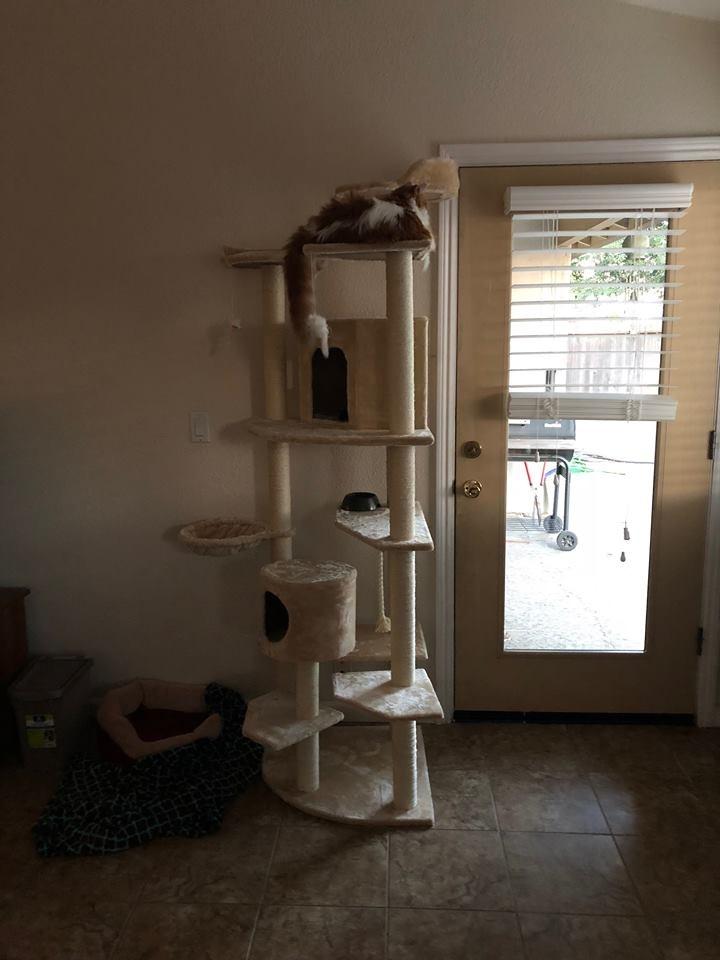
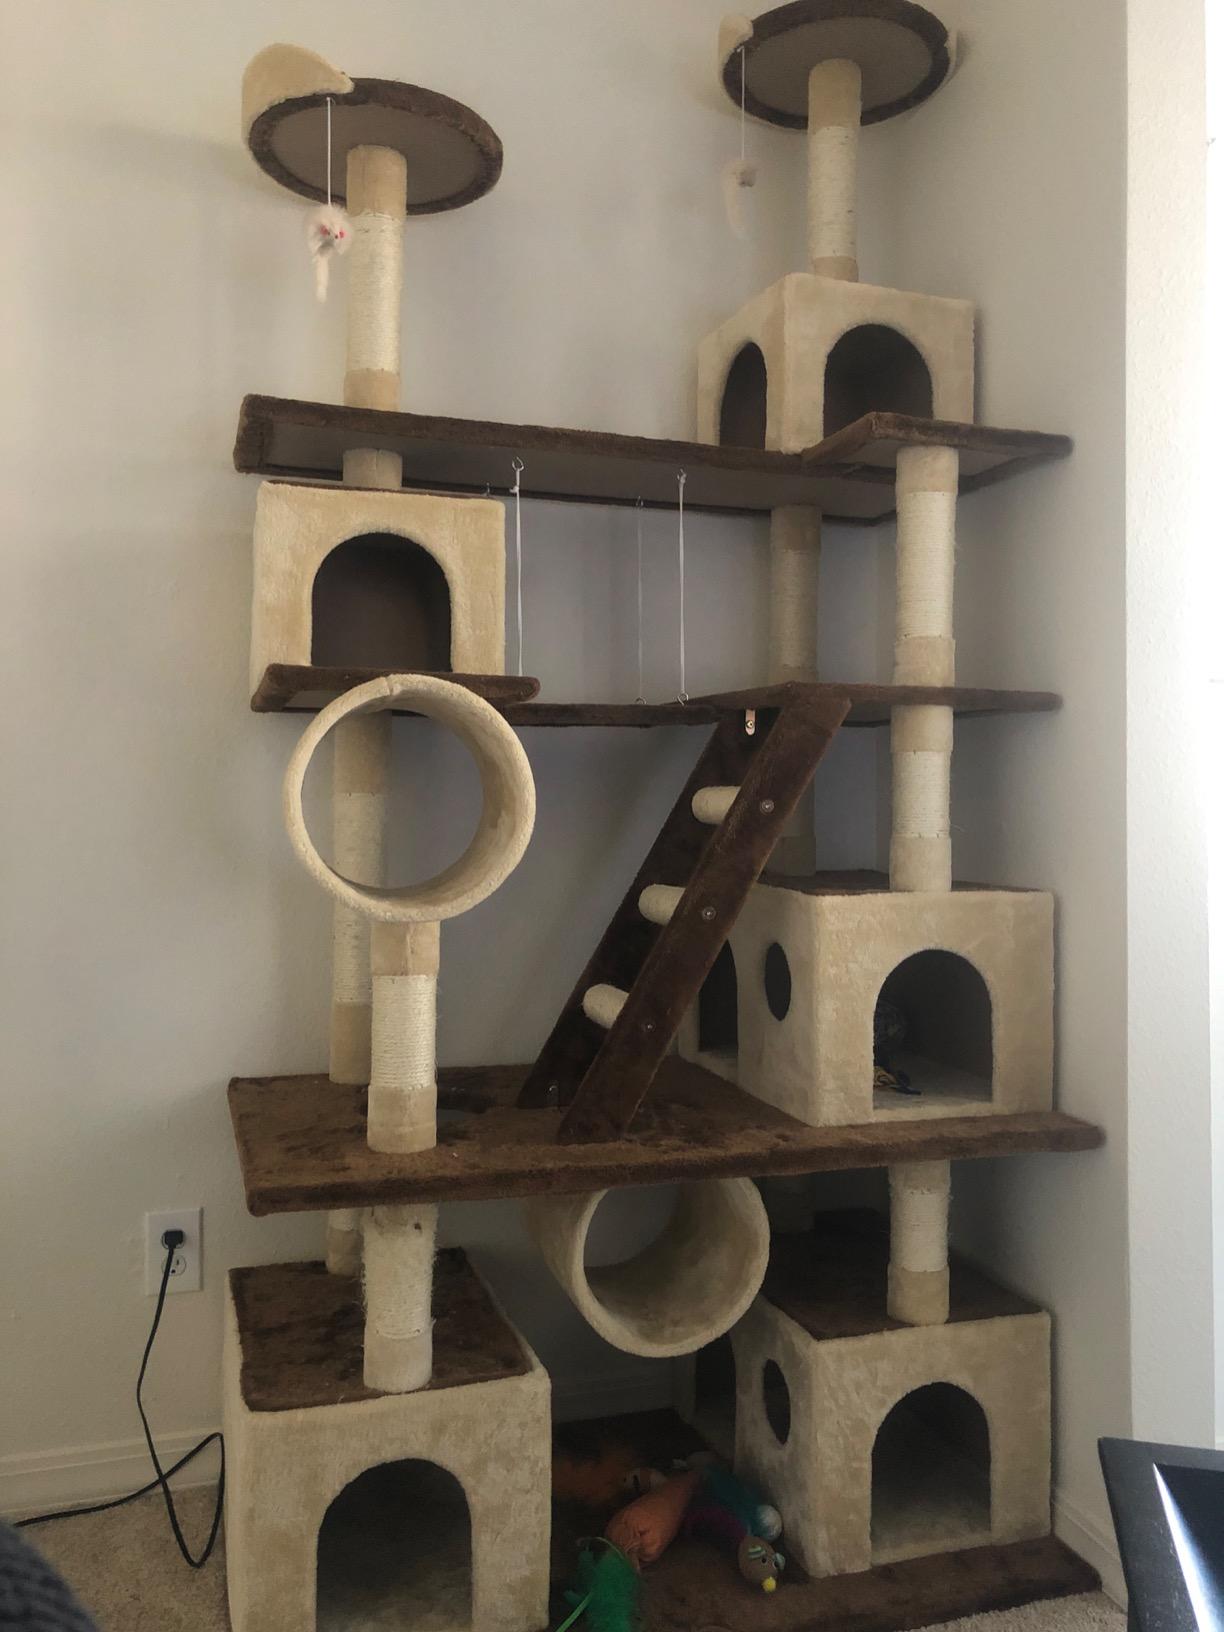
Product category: items_cat tree
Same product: no